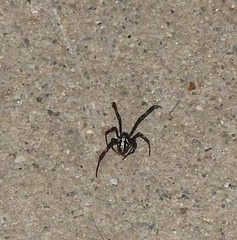
Species: Lactrodectus_hesperus